Fulton Street (Manhattan)

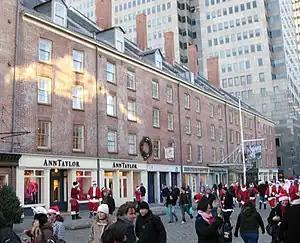
The South Street Seaport on Fulton Street on a December afternoon

Fulton Street is a busy street located in Lower Manhattan in New York City. Located in the Financial District, a few blocks north of Wall Street, it runs from West Street at the site of the World Trade Center to South Street, terminating in front of the South Street Seaport. The westernmost two blocks and the easternmost block are pedestrian streets.